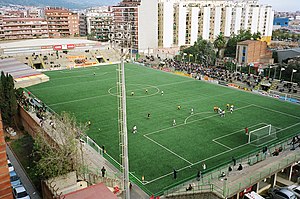
Camp Municipal Narcís Sala
Camp Nou
Camp Municipal Narcís Sala et et offentligt idrætsanlæg i Sant Andreu de Palomar i distriktet Sant Andreu i Barcelona. Det er hjemmebane for fodboldholdet Unió Esportiva Sant Andreu. Det blev indviet d. 19. marts 1970 og har en kapacitet på 18.000. Den første kamp på anlægget var Sant Andreu vs. FC Barcelona. Den endte 0-1. I 2005 var blev der lagt kunstgræs.